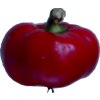
Label: red_pepper